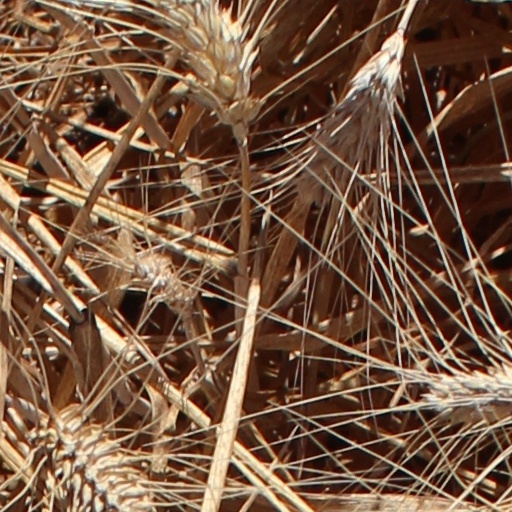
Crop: wheat